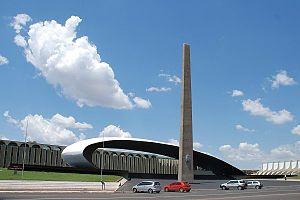
Brasilia, Quartier Général de l'Armée de Terre
Brasilia est la capitale fédérale du Brésil et le siège du gouvernement du District fédéral. Selon un recensement effectué par l'Institut brésilien de géographie et de statistiques, sa population en 2010 est de 2 562 963 habitants, faisant d'elle la quatrième ville la plus peuplée du Brésil. Sa construction, à un rythme soutenu, sous l'impulsion du président Juscelino Kubitschek qui souhaitait une meilleure répartition de l’activité économique alors concentrée sur les côtes, date des années 1960.